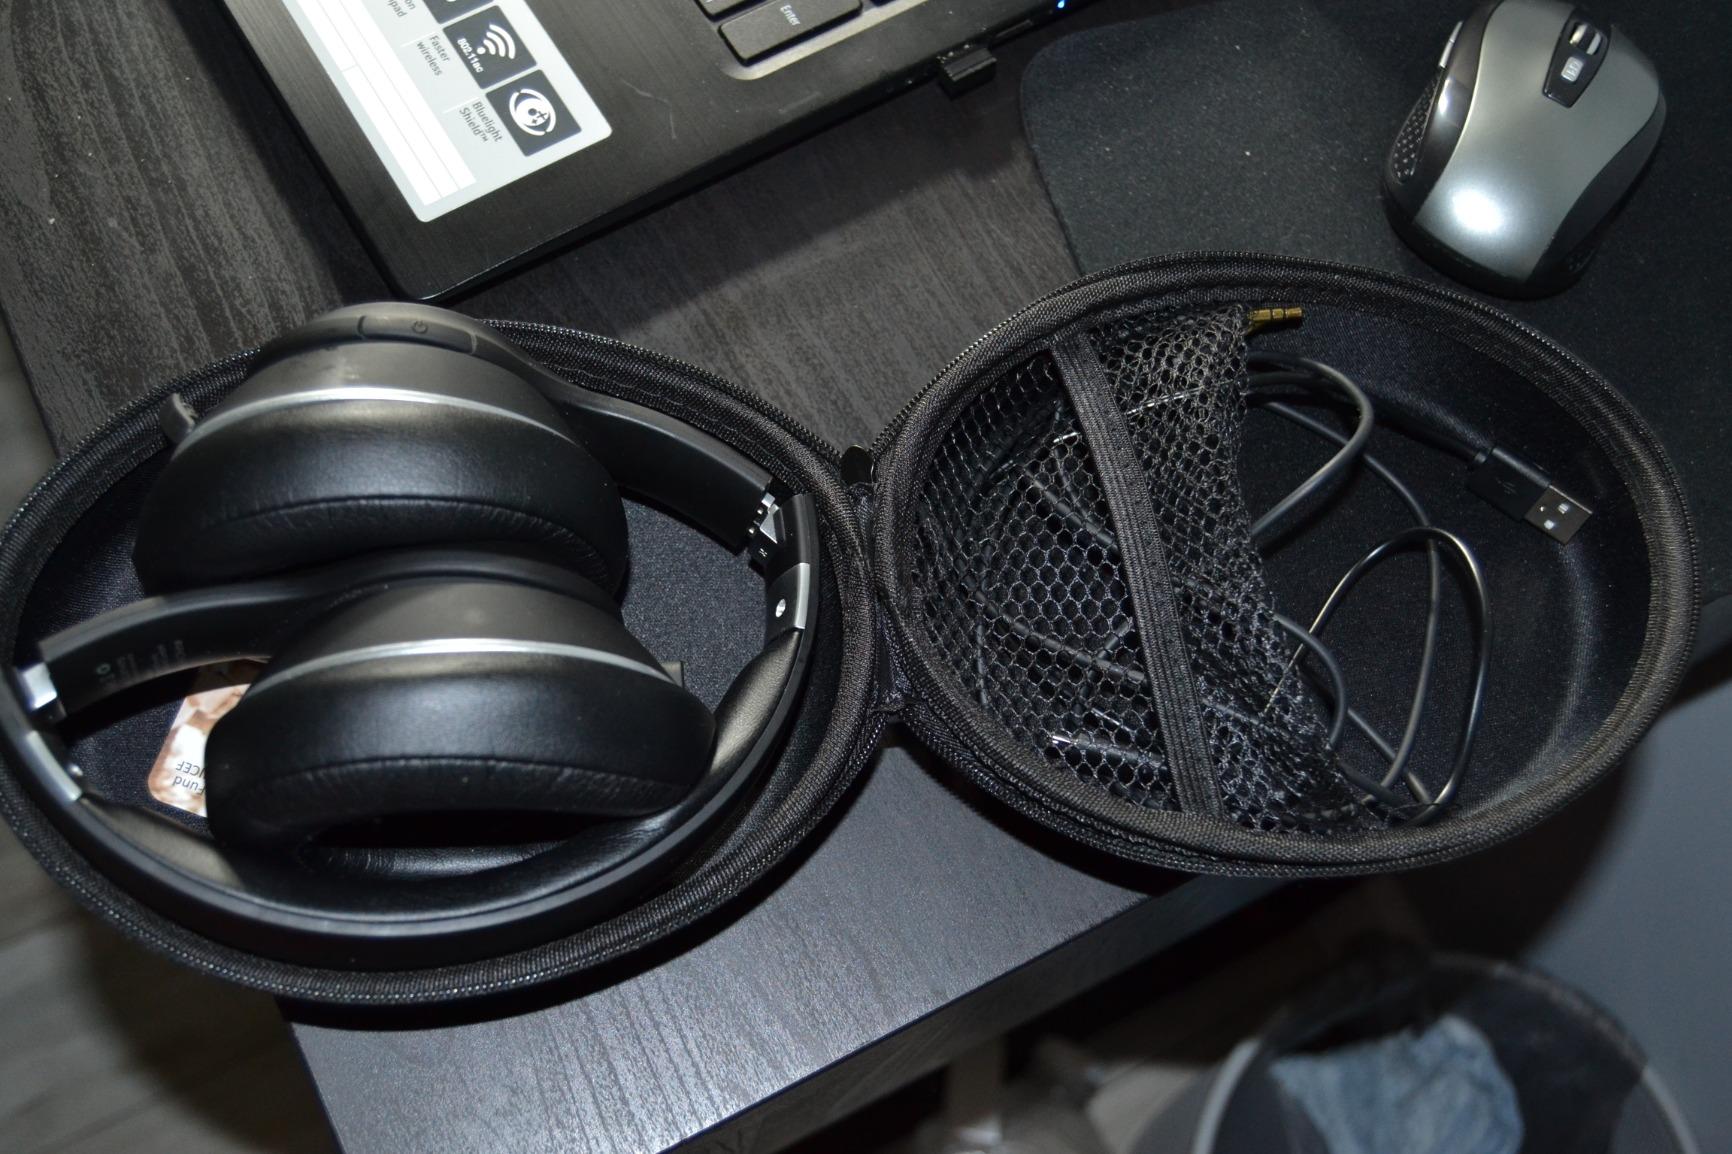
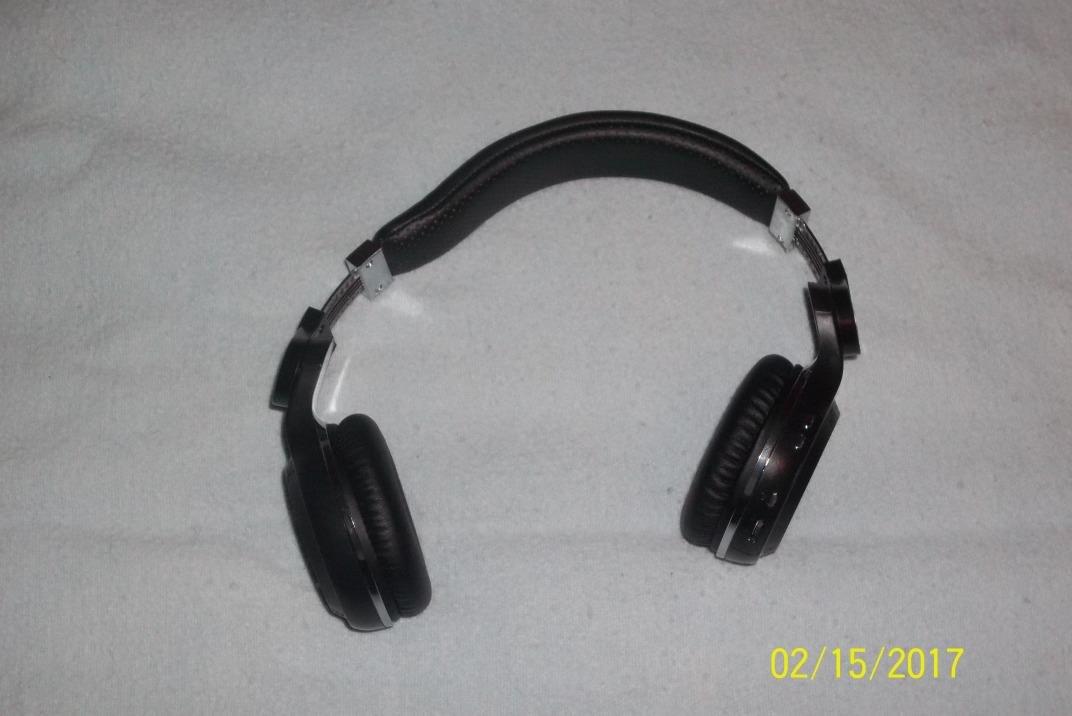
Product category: headphones
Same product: no